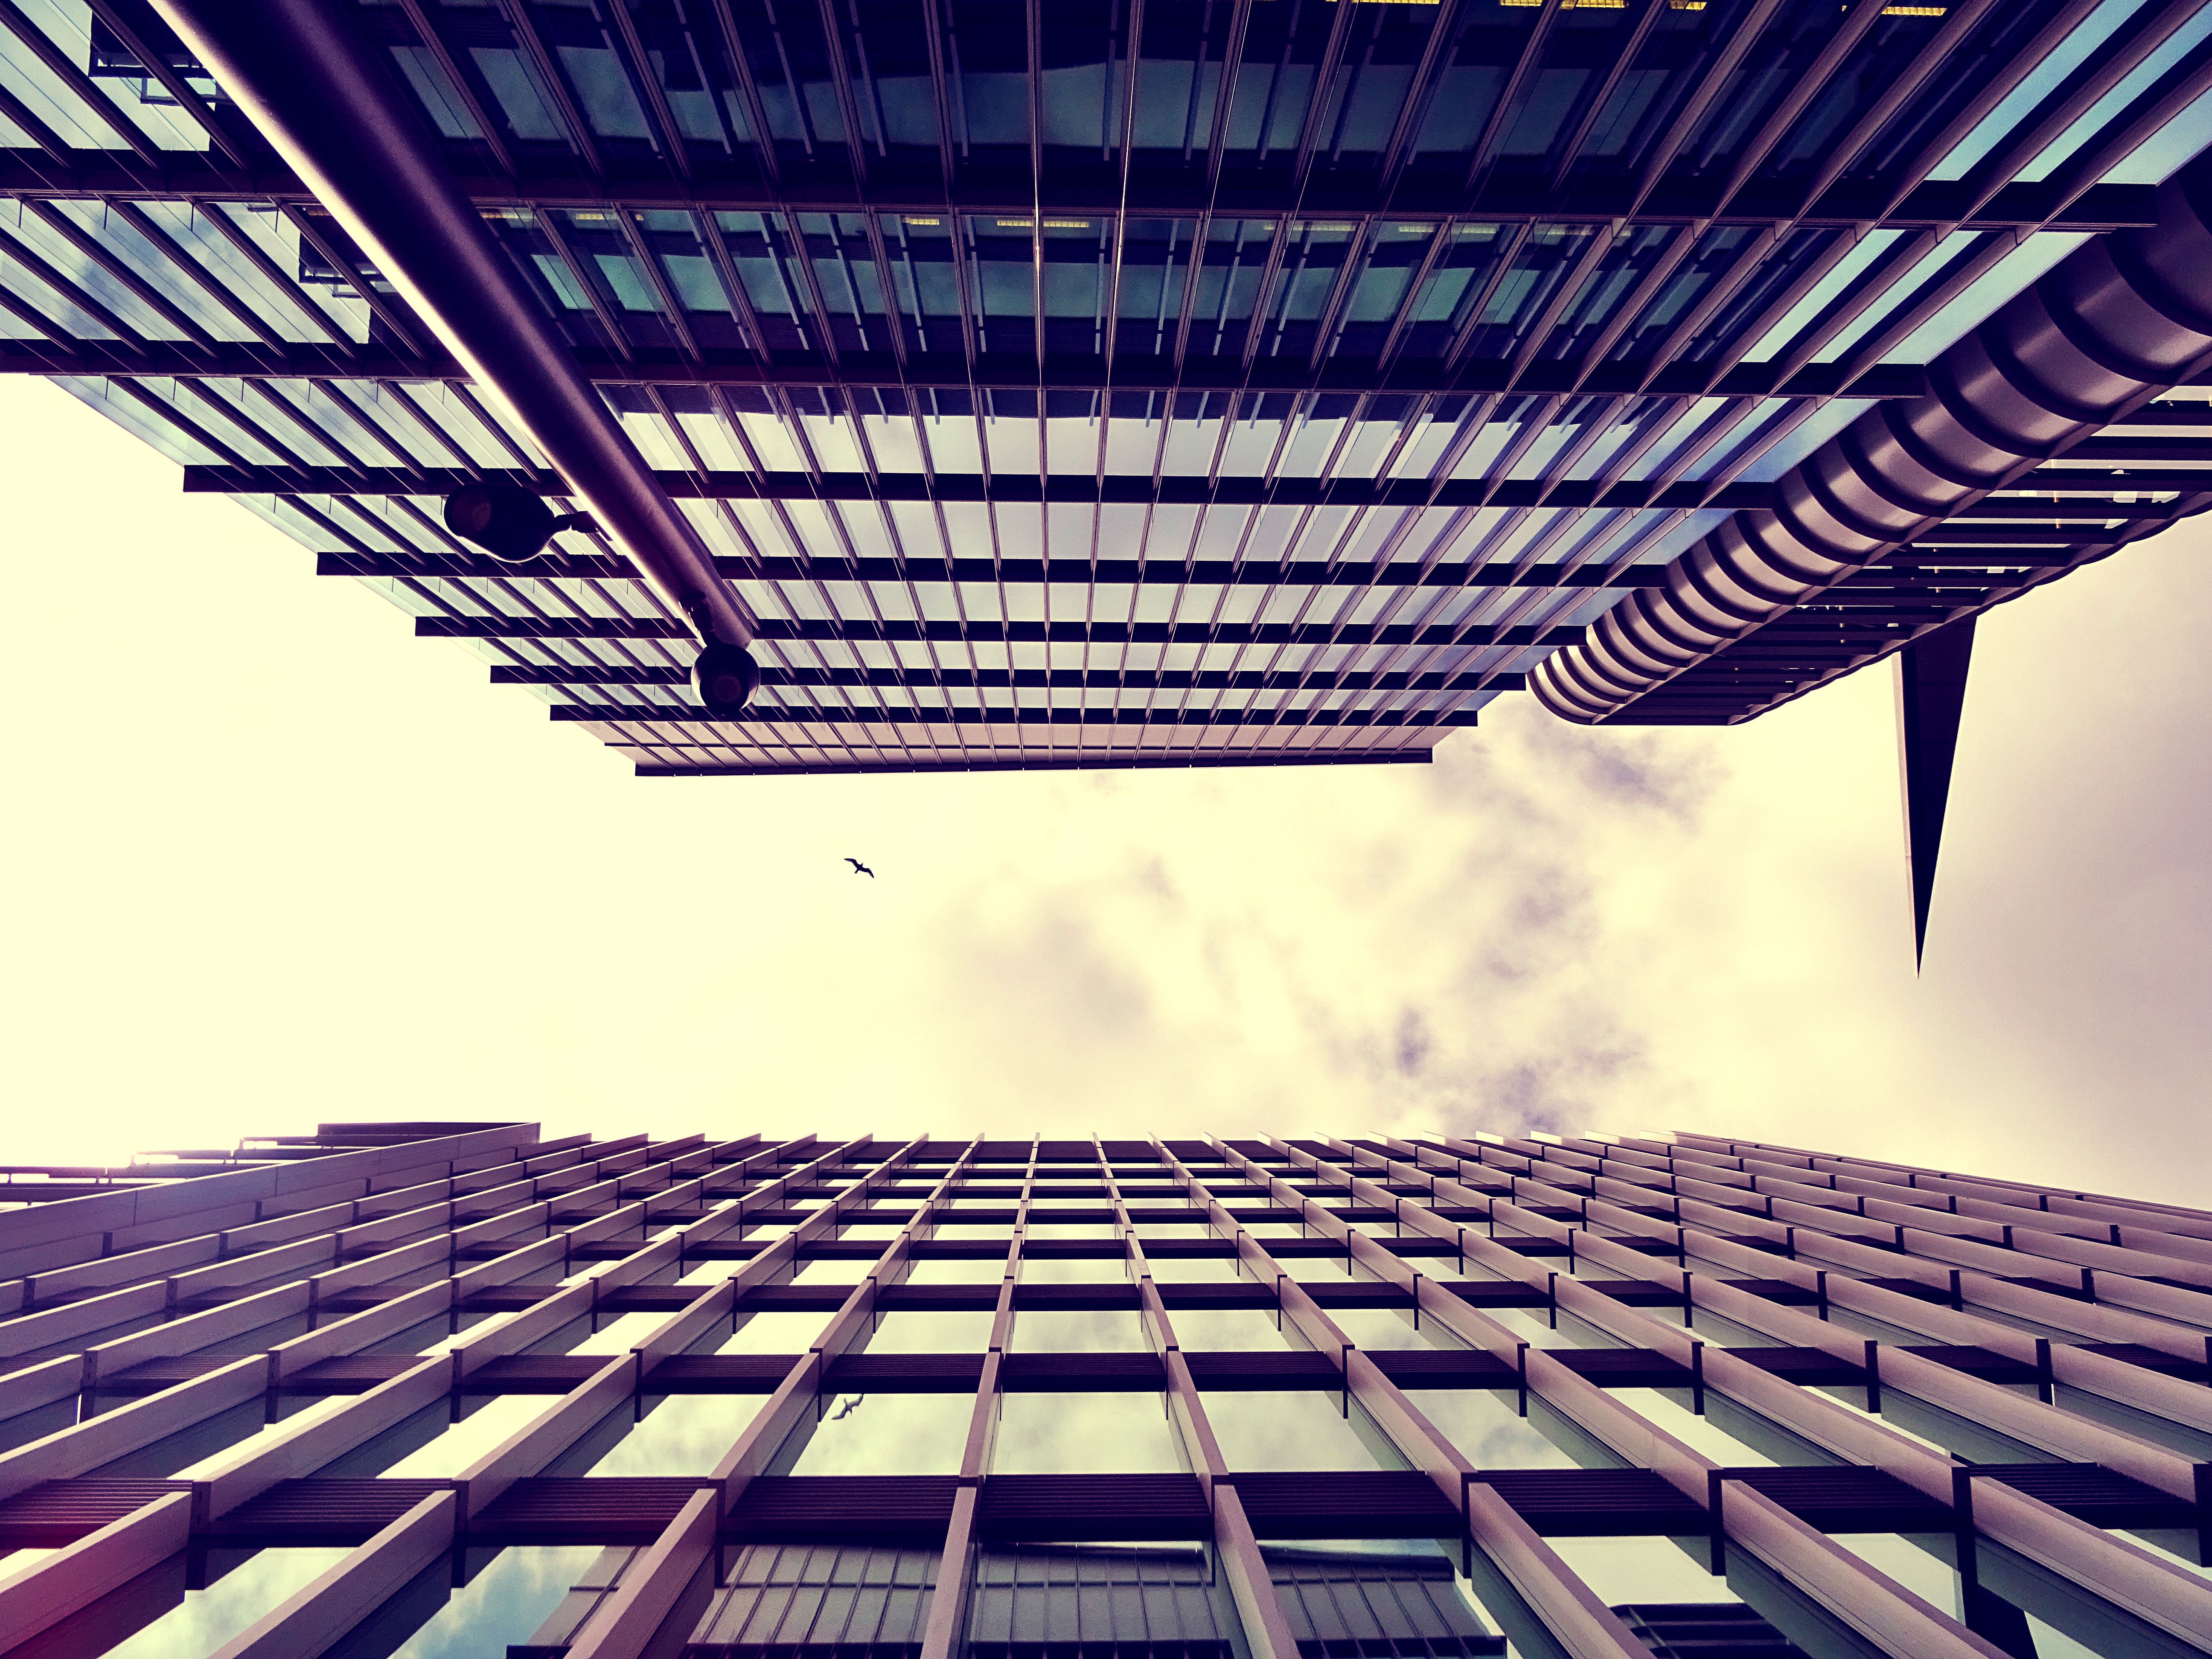
architecture, blue, line, daytime, sky, daylighting, building, design, urban area, metropolitan area, symmetry, skyscraper, ceiling, pattern, roof, window, metal, tower block, Tints and shades, commercial building, parallel, city, steel, space, glass